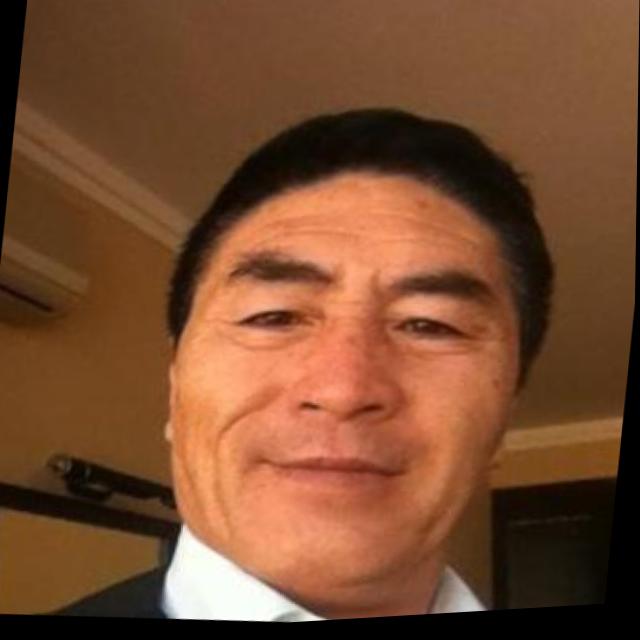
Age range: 45-64